Retour des cendres

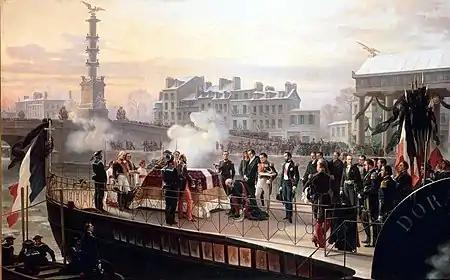
"Arrival of Dorade at Courbevoie on 14 December 1840", by Félix Philippoteaux, 1867

When the lid was lifted what appeared was described by a witness as "a white form – of uncertain shape", which was the only thing visible at first at the light of the torches, briefly sparking fears that the body had decomposed extensively; however, it was discovered that the white satin padding from the coffin lid had detached and fallen over Napoleon's body, covering it like a shroud. Guillard slowly rolled the satin back, from the feet up: The body lay comfortably in a natural position with the head resting over a cushion while its left forearm and hand lay over his left thigh; Napoleon's face was immediately recognisable and only the sides of the nose seemed to have slightly contracted but overall, the face seemed, on the opinion of the witnesses, peaceful, and his eyes were fully closed, the eyelids even retaining most of the eyelashes; at the same time, the mouth was slightly open, showing three white incisors. As the body became dehydrated, its hairs started to protrude more and more from the skin, making it look as if the hairs had grown; this being a common phenomenon in well-preserved bodies. In Napoleon's case, this phenomenon was most prominently displayed in what would have been his beard and his chin was stippled with the beginnings of a bluish beard. The hands for their part were very white and the fingers were thin and long; the fingernails were still intact and attached to the fingers and they seemed to have grown longer, also protruding because of the dryness of the skin. Napoleon wore his famous green uniform of the colonel of "chasseurs" which was perfectly preserved; his chest was still crossed by the red ribbon of the Legion of Honour, but all other decorations and medals over the uniform were slightly tarnished. His hat lay sideways across his thighs. The boots he wore had cracked at the seams, showing his four smaller toes in each foot.